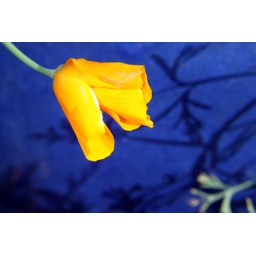
A surprise California poppy blooming in a big blue pot that once held lovely cucumber vines, now gone.